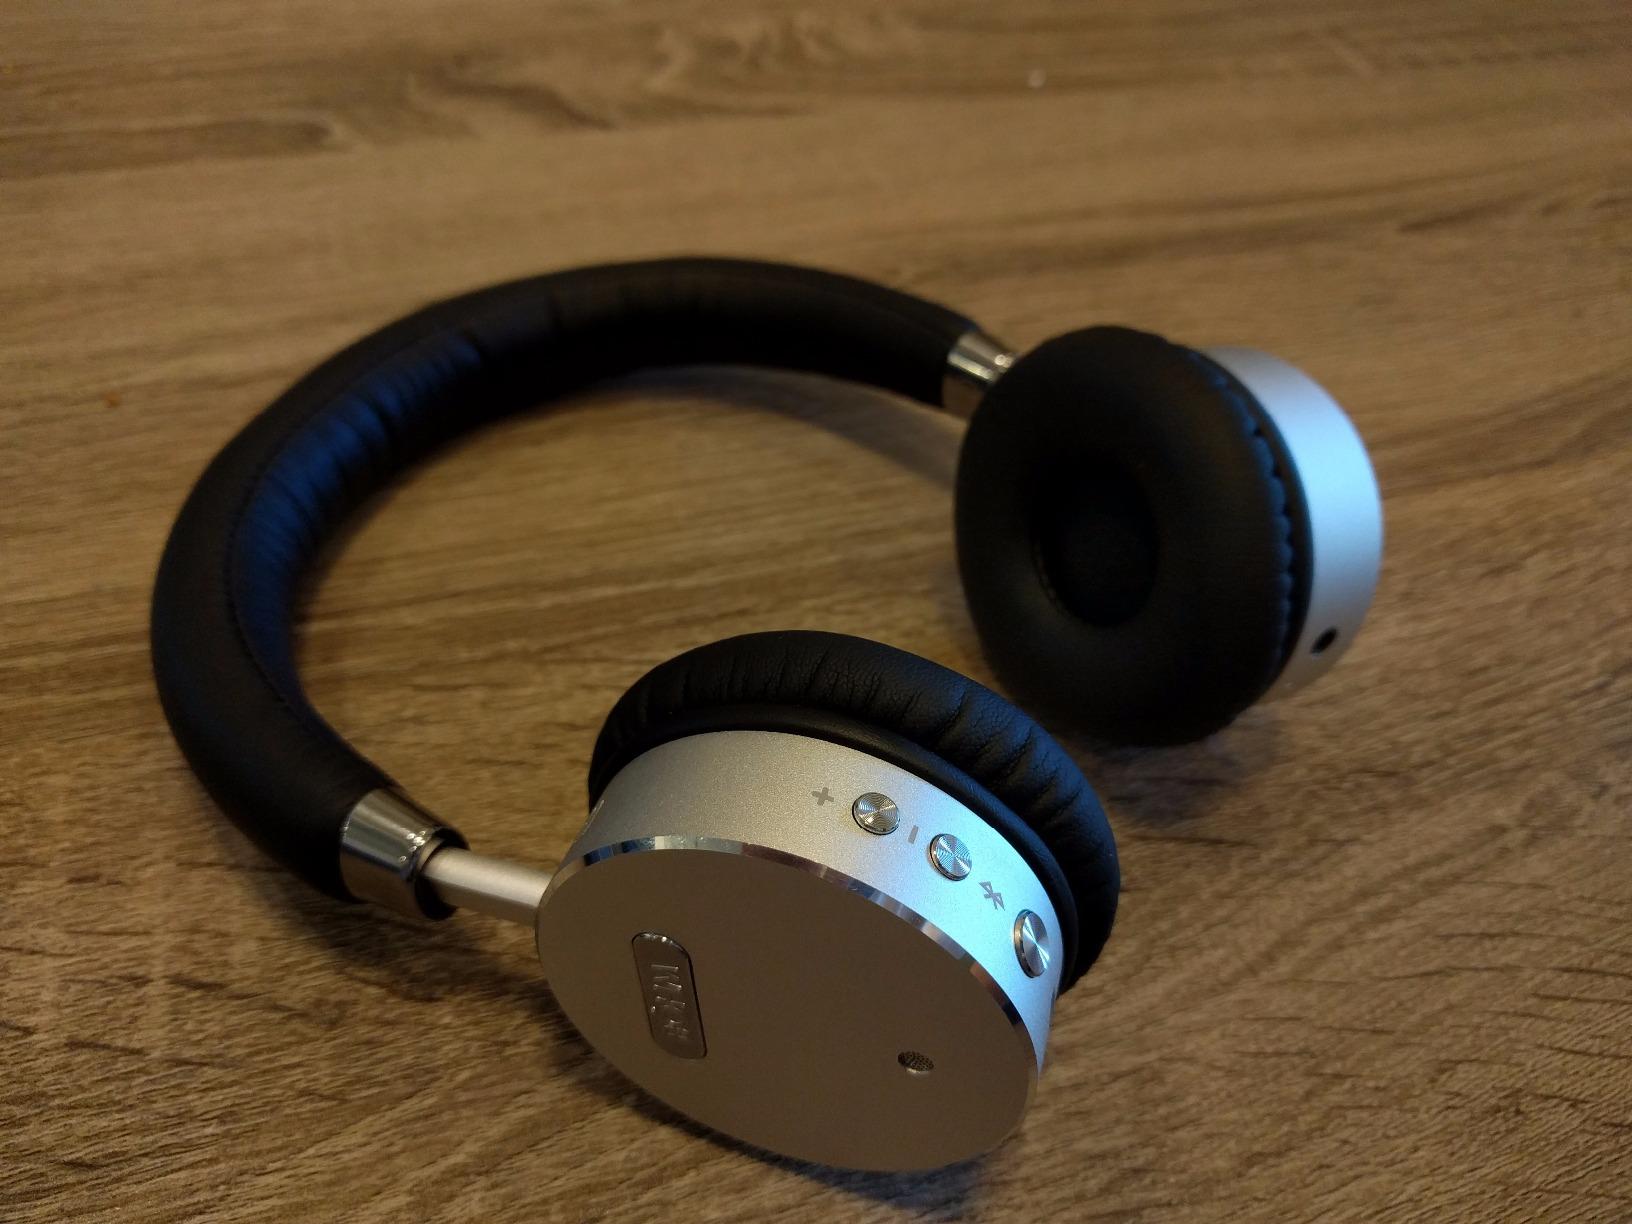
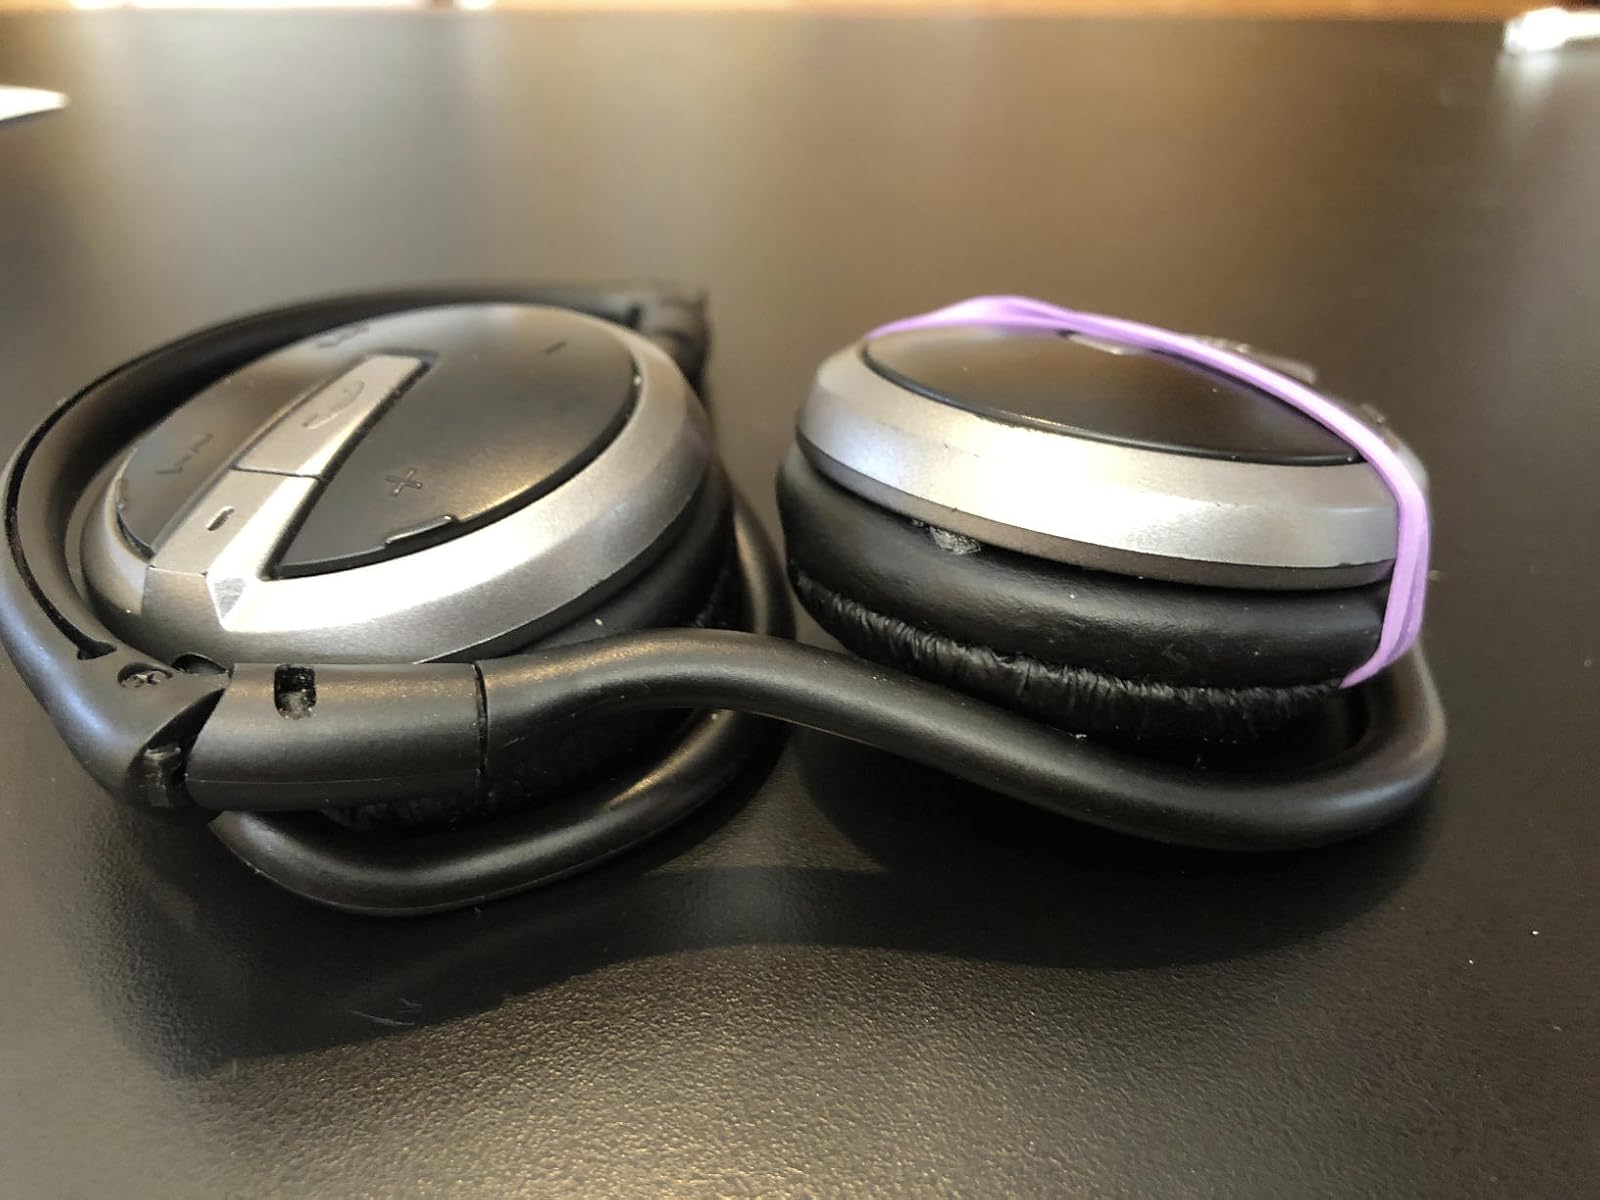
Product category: headphones
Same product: no